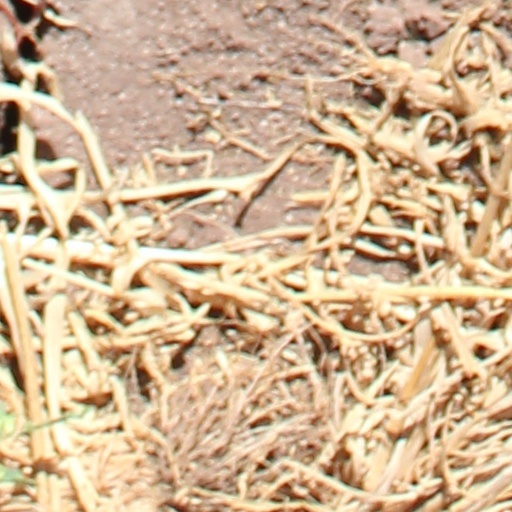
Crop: wheat